Islam in the Comoros

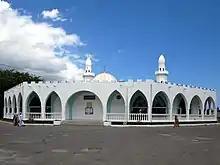
A mosque in the Comoros

Hundreds of mosques are scattered throughout the islands, as well as numerous "madrasa". Practically all children attend Quranic School for two or three years, usually starting around the age of five; there they learn the rudiments of Islam and Arabic linguistics. When rural children attend these schools, they sometimes move away from home and assist their teacher in working his land. In 1998, a new Grand Mosque, financed by the emir of Sharjah, was inaugurated in Moroni. The tombs of Islamic holy men and founders of ṭarīqah are frequently visited on religious occasions.